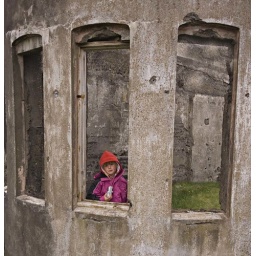
A girl in a window